Arizona Wildcats football

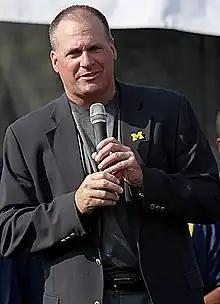
Coach Rich Rodriguez

After the conclusion of the 2011 season, Arizona hired Rich Rodriguez, former coach at Michigan and West Virginia, to become the Wildcats' new coach for the 2012 season. Rodriguez is considered a pioneer of a no huddle, run-oriented version of the spread offense, although a pass-first version was already being implemented by others. Rodriguez hired Jeff Casteel, who served under him during his tenure at West Virginia, as the new defensive coordinator for Arizona. Casteel is considered one of the top defensive coaches in the nation, and considered master of the 3–3–5 "odd stack" defense.